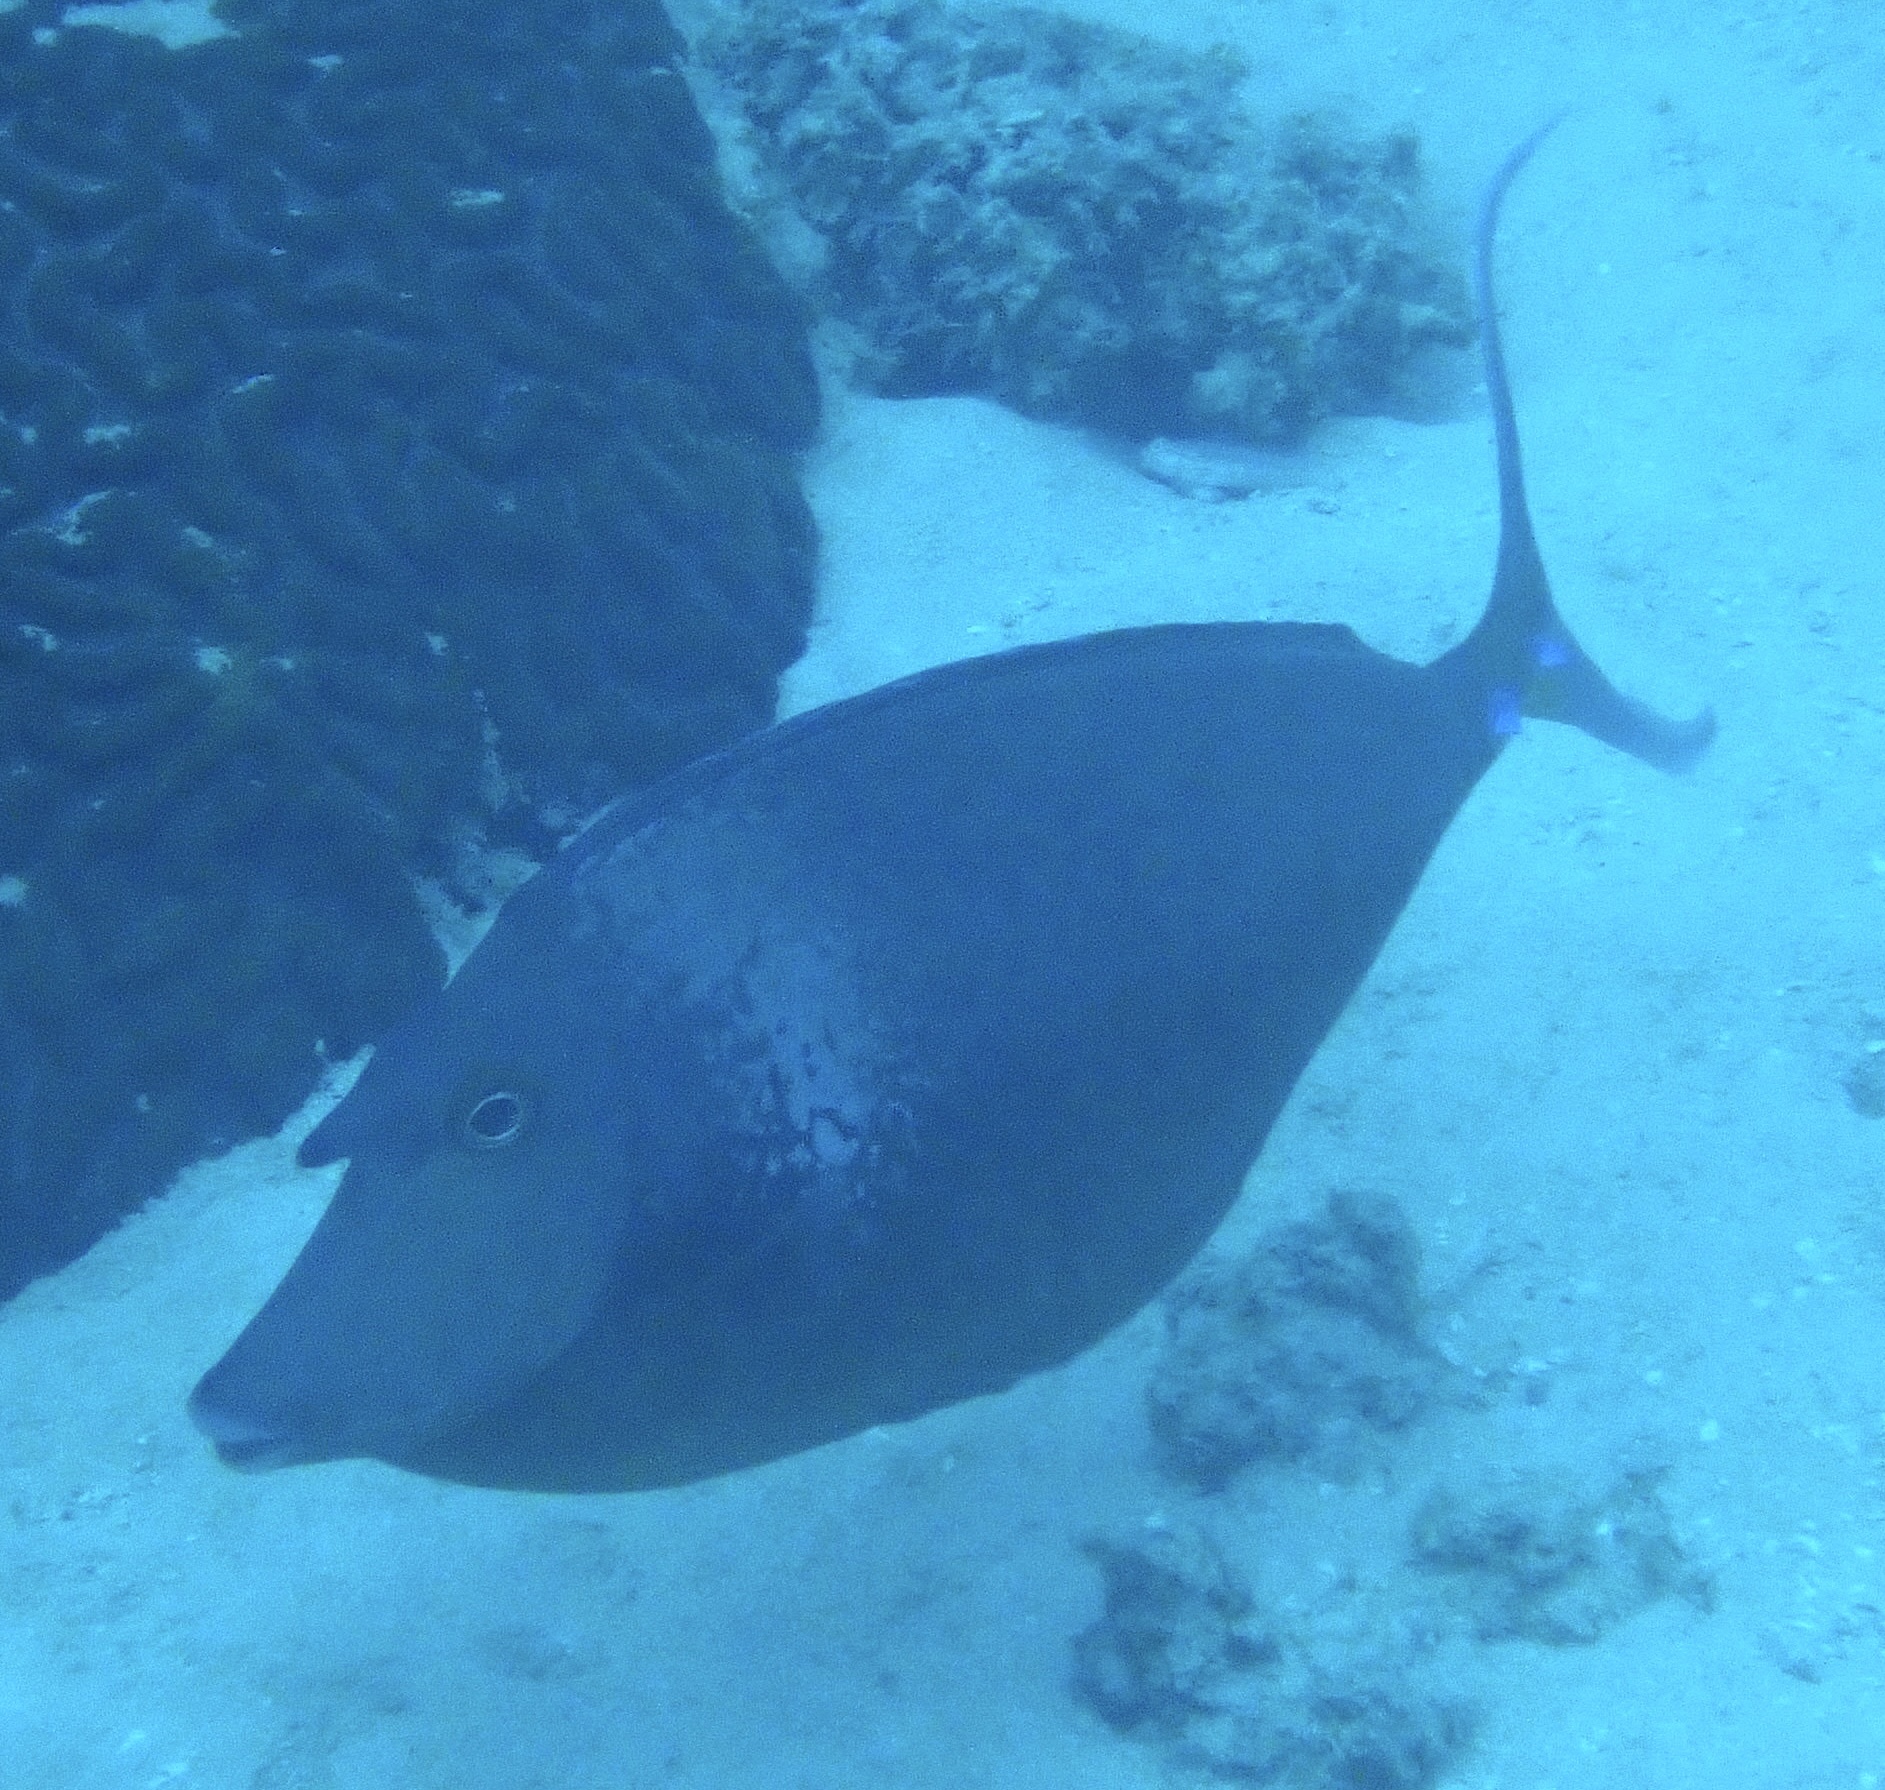
Naso unicornis (Bluespine Unicornfish)